Angora goat

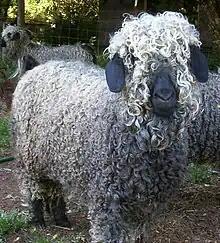
The goats are normally white, but may also be black, brown or grey

The Angora is a moderately small goat, standing about at the withers. It is slender, elegant and light-framed; the head is small, with semi-lop ears. It is usually horned; in billies the horns are commonly long, twisted and strong. With the exception of the face and legs, the animal is entirely covered in a coat of long ringlets of fine and lustrous mohair. This is not goat hair as seen on other breeds, but the down or undercoat which, in this breed only, grows much longer than the outer hair coat. The face and coat are normally white, but – particularly in southern Turkey – black, brown and grey animals also occur.